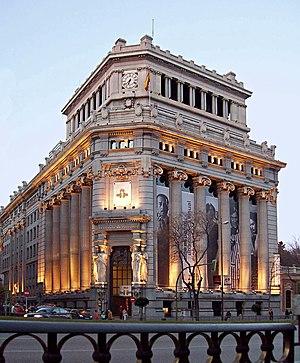
L'Institut Cervantes est une institution culturelle dépendant du ministère des Affaires étrangères espagnol, créée en 1991.